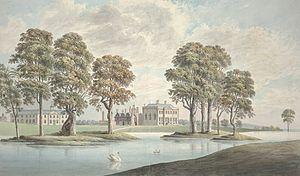
Sir Watkin Williams-Wynn, 3ᵉ baronnet, était un propriétaire terrien gallois, un homme politique conservateur et un éminent sympathisant jacobite. Il a contribué à la chute de Robert Walpole en 1742 et a entamé des négociations avec les Stuarts en exil avant le soulèvement jacobite de 1745, sans toutefois y participer lui-même. Il mourut dans un accident de chasse en 1749.
John Ingleby, né en 1749 et mort en 1808, est un peintre britannique d'origine galloise dont la spécialité était la peinture de petite dimension, notamment de paysages.